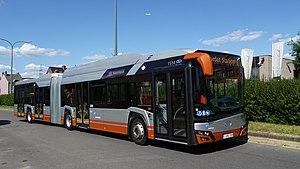
L'autobus électrique 1514 quitte l'arrêt Vandenhoven sur la ligne 64.
Le réseau de bus de Bruxelles est exploité par la STIB et dessert l’ensemble de la Région de Bruxelles-Capitale avec quelques lignes se prolongeant en Flandre.
Le Solaris Urbino IV est un autobus et trolleybus produit depuis 2015 par Solaris Bus & Coach. C'est la quatrième génération du modèle Urbino.